Renault Zoe

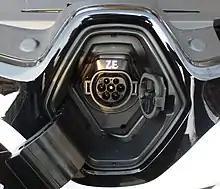
Charging port in the "nose" of the Zoe, for many years AC-only Type2 as DC CCS2 was introduced in some models in 2019

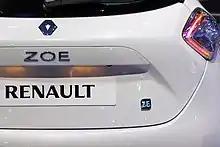
Renault Zoe Zero Emissions (ZE) badge

Renault Zoe uses 'Chameleon' onboard charger, that repurposes motor power electronics to charge the battery. Motor windings are used as power inductor for boost (single phase power) or buck (3 phase power) converter. This system saves on number of components, but it has several downsides: